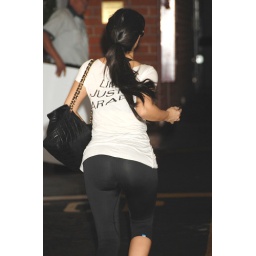
March 2009 - Kim Kardashian in white top and black leggings out in Bev. Hills